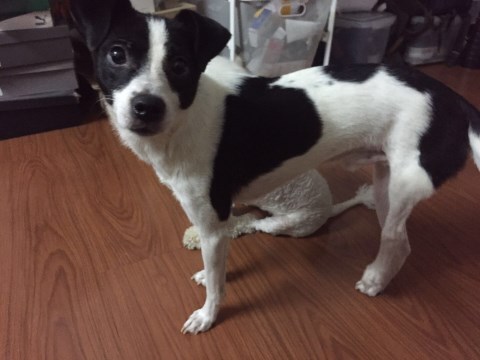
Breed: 2594-n000109-Border_collie